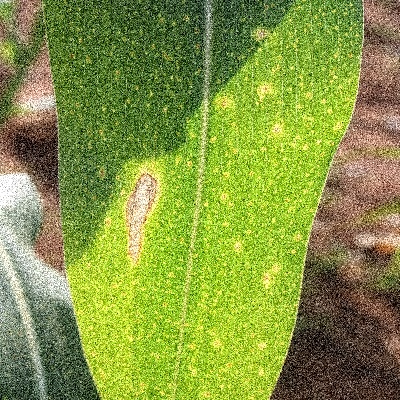
Label: Corn_(Maize)___Leaf_Spot